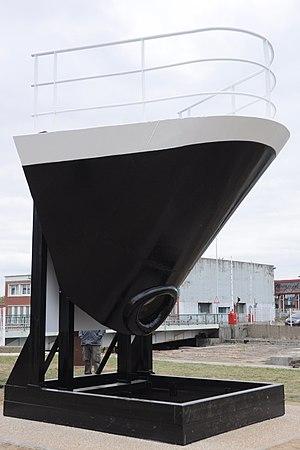
Nez du paquebot France exposé au Havre depuis le 26 septembre 2018, suite au rachat par la ville du havre.
Le paquebot France, est un ancien paquebot transatlantique construit aux Chantiers de l'Atlantique, à Saint-Nazaire, où il est mis à l'eau, le 11 mai 1960, en présence du président de la République française, le général de Gaulle. Avec ses 316 mètres de long, il est pendant toute sa période d'activité le plus long paquebot jamais construit au monde jusqu'au lancement en 2004 du RMS Queen Mary 2, long de 345 m. Symbole du prestige de la France gaullienne, et de son effondrement dans les années 1970, il fut surnommé le « petit frère du Normandie » par les chantiers de l'Atlantique.